Talena Atfield

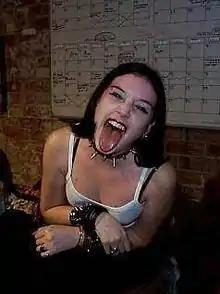

Talena A. L. Atfield (born January 14, 1983) is a retired Canadian bass guitarist and Indigenous persons historian of the University of Waterloo, best known as a former member of the heavy metal group Kittie.